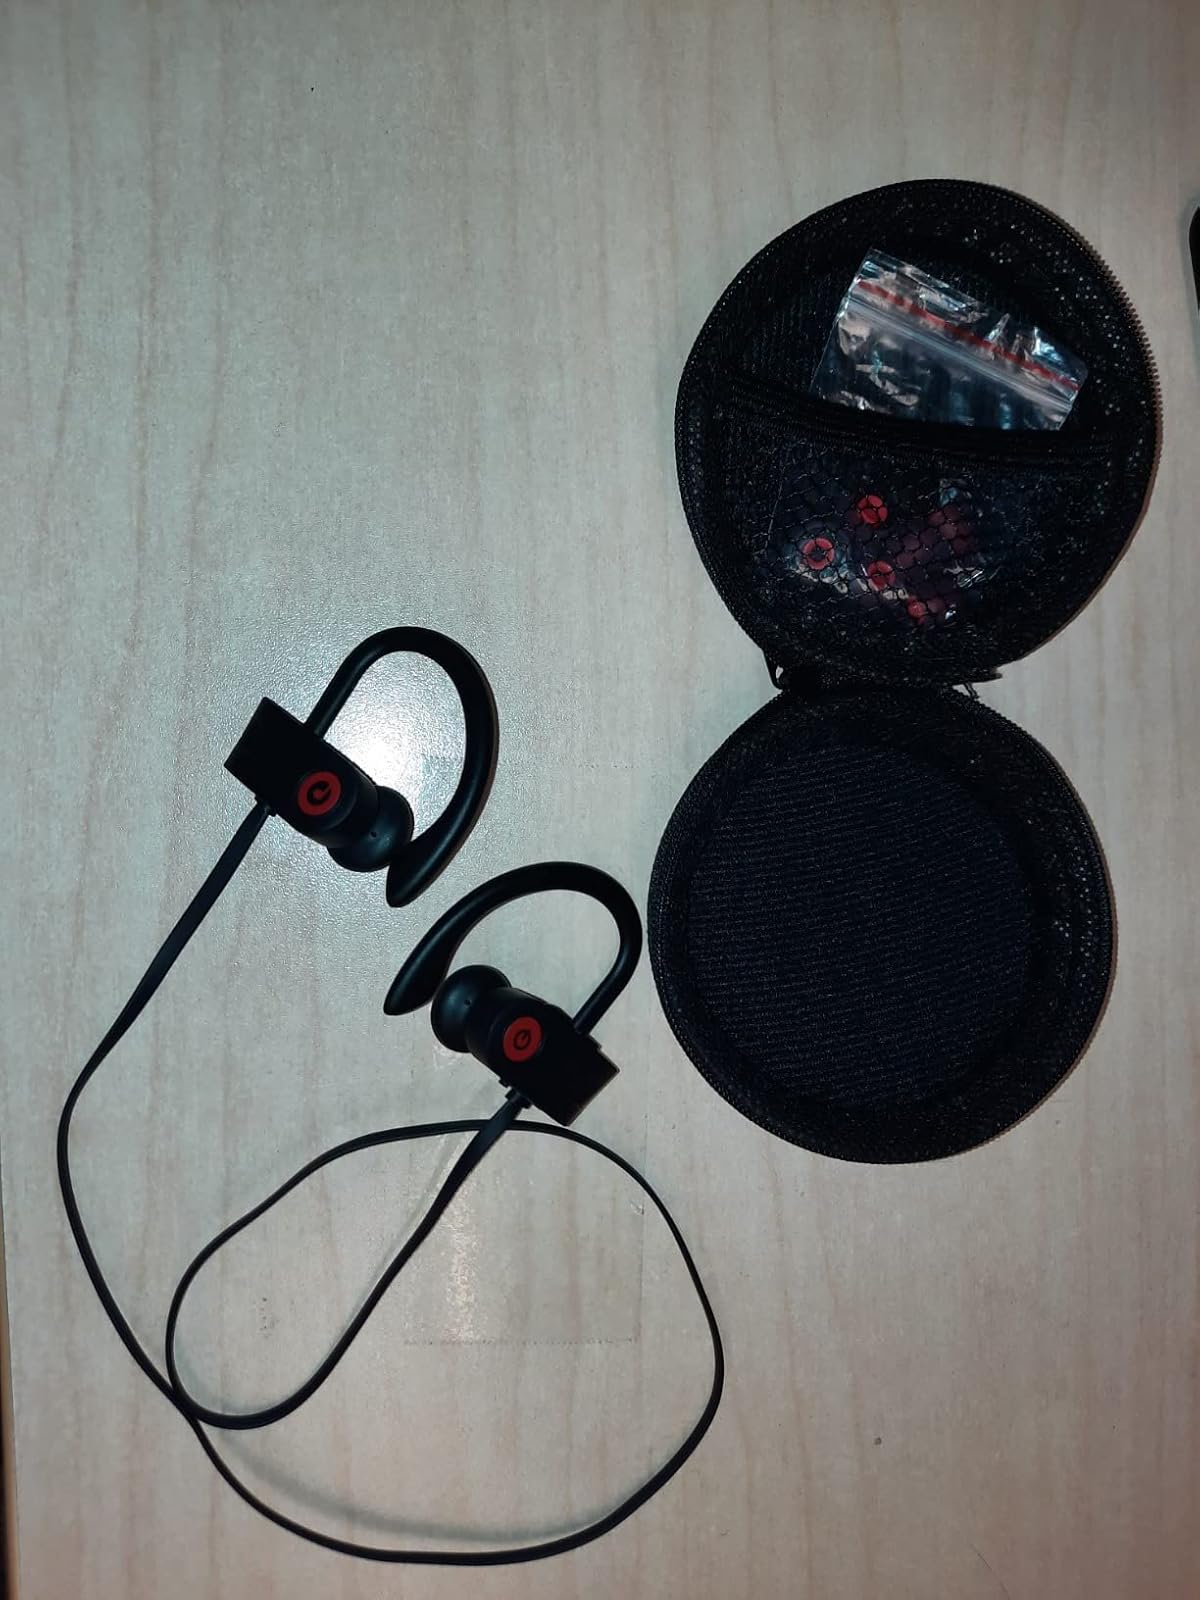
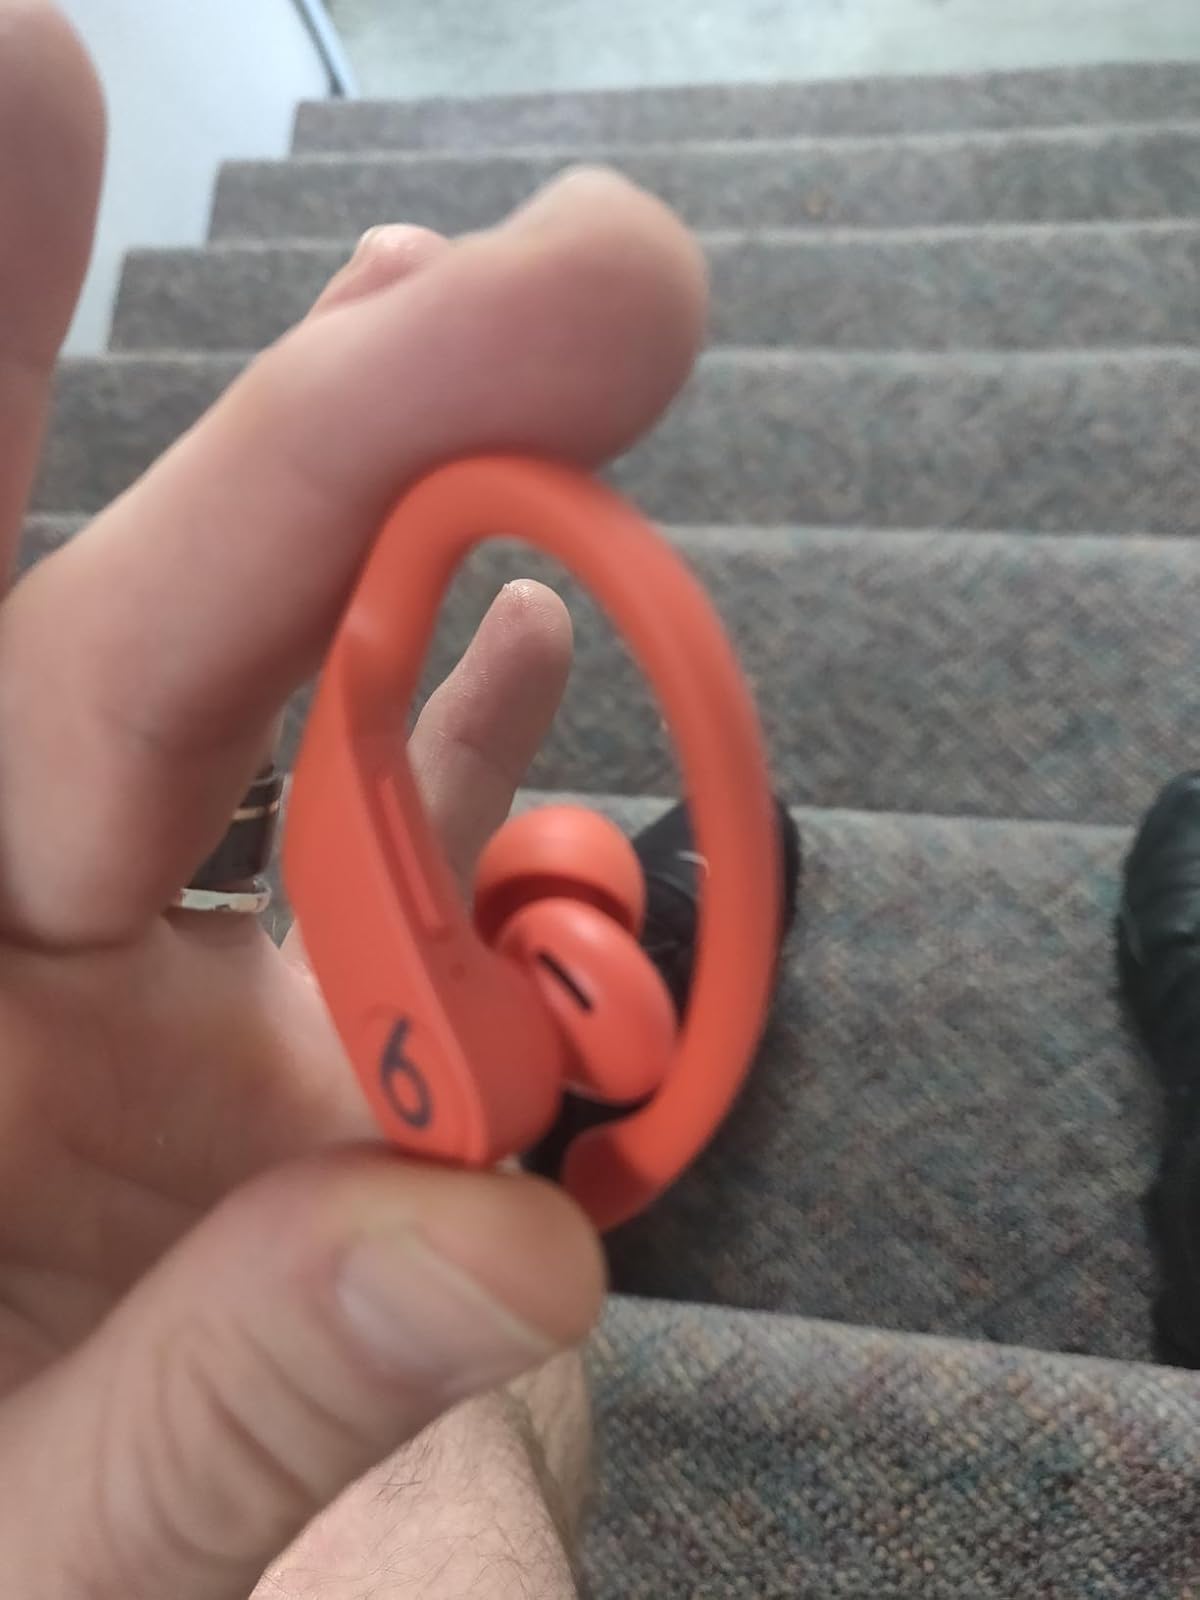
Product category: earbuds
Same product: no